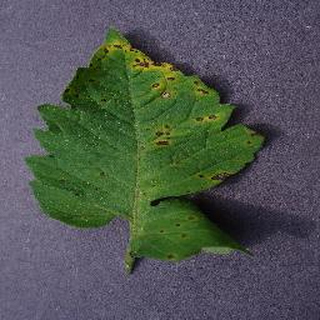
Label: tomato_septoria_leaf_spot